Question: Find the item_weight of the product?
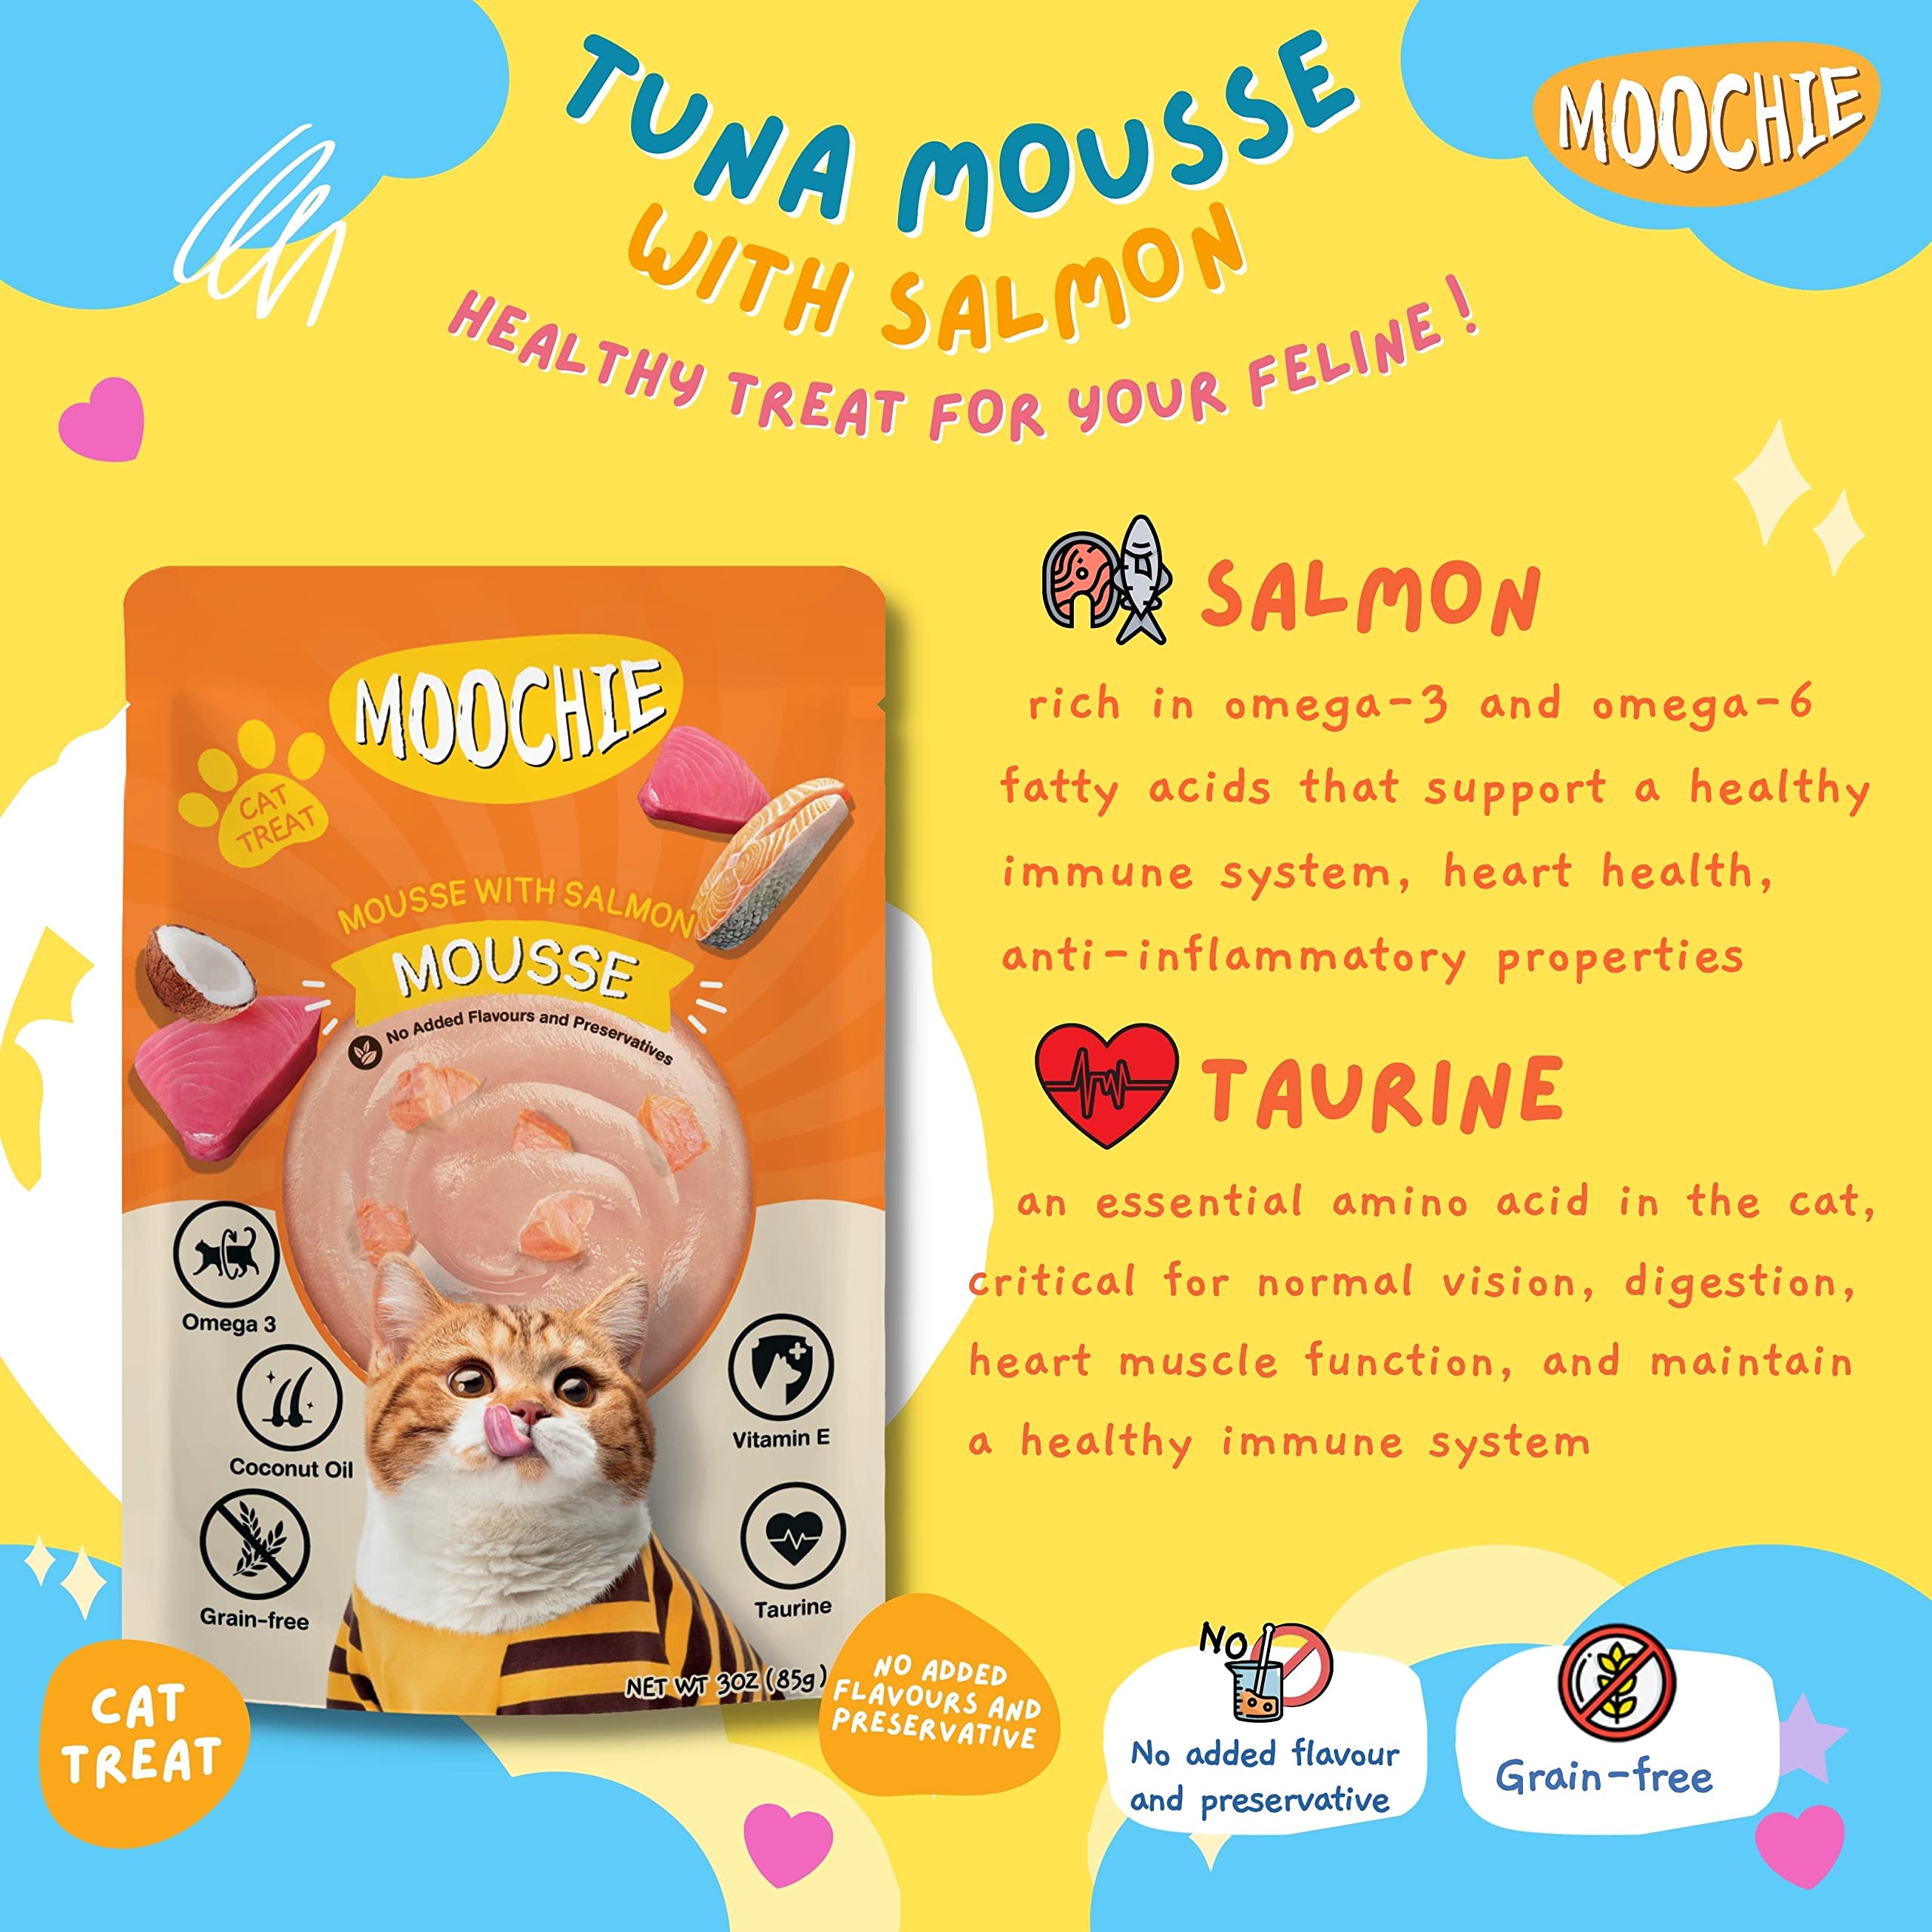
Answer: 85 gram